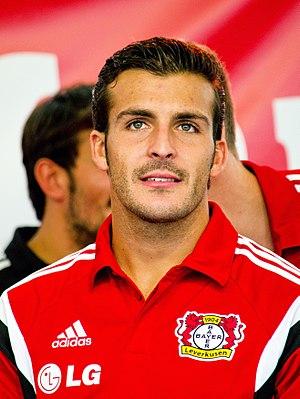
Giulio Donati, né le 5 février 1990 à Pietrasanta en Italie, est un footballeur italien évoluant au poste d'arrière droit à l'US Lecce.